Japanese Antarctic Expedition

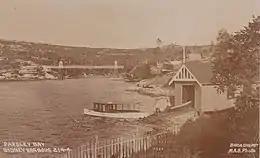
Parsley Bay, Sydney Harbour, early 20th century

The initial reception in Sydney was cool, even hostile. Tension had grown following Japan's recent military victories in Russia and China, and as in New Zealand, there was considerable suspicion about the party's true purpose. One newspaper demanded their immediate expulsion, and castigated the "supineness" of the government in failing to take immediate action. However, Shirase and his party found support from a wealthy resident in the exclusive suburb of Vaucluse, who permitted them to set up a camp in a corner of his land at Parsley Bay. Meanwhile, "Kainan Maru" was taken to the Jubilee Dock, to await repairs and refitting. Nomura and another expedition member, Keiichi Tada, went back to Japan to report on the situation, and to seek further funding for a renewed attempt in the following season.